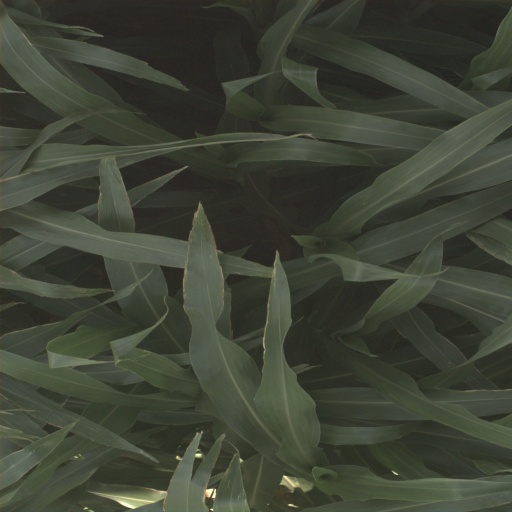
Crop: sorghum